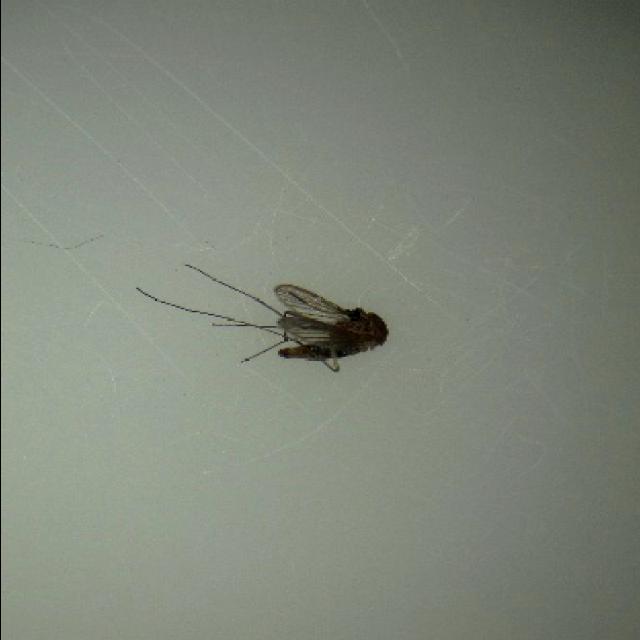
Species: culex_tritaeniorhynchus